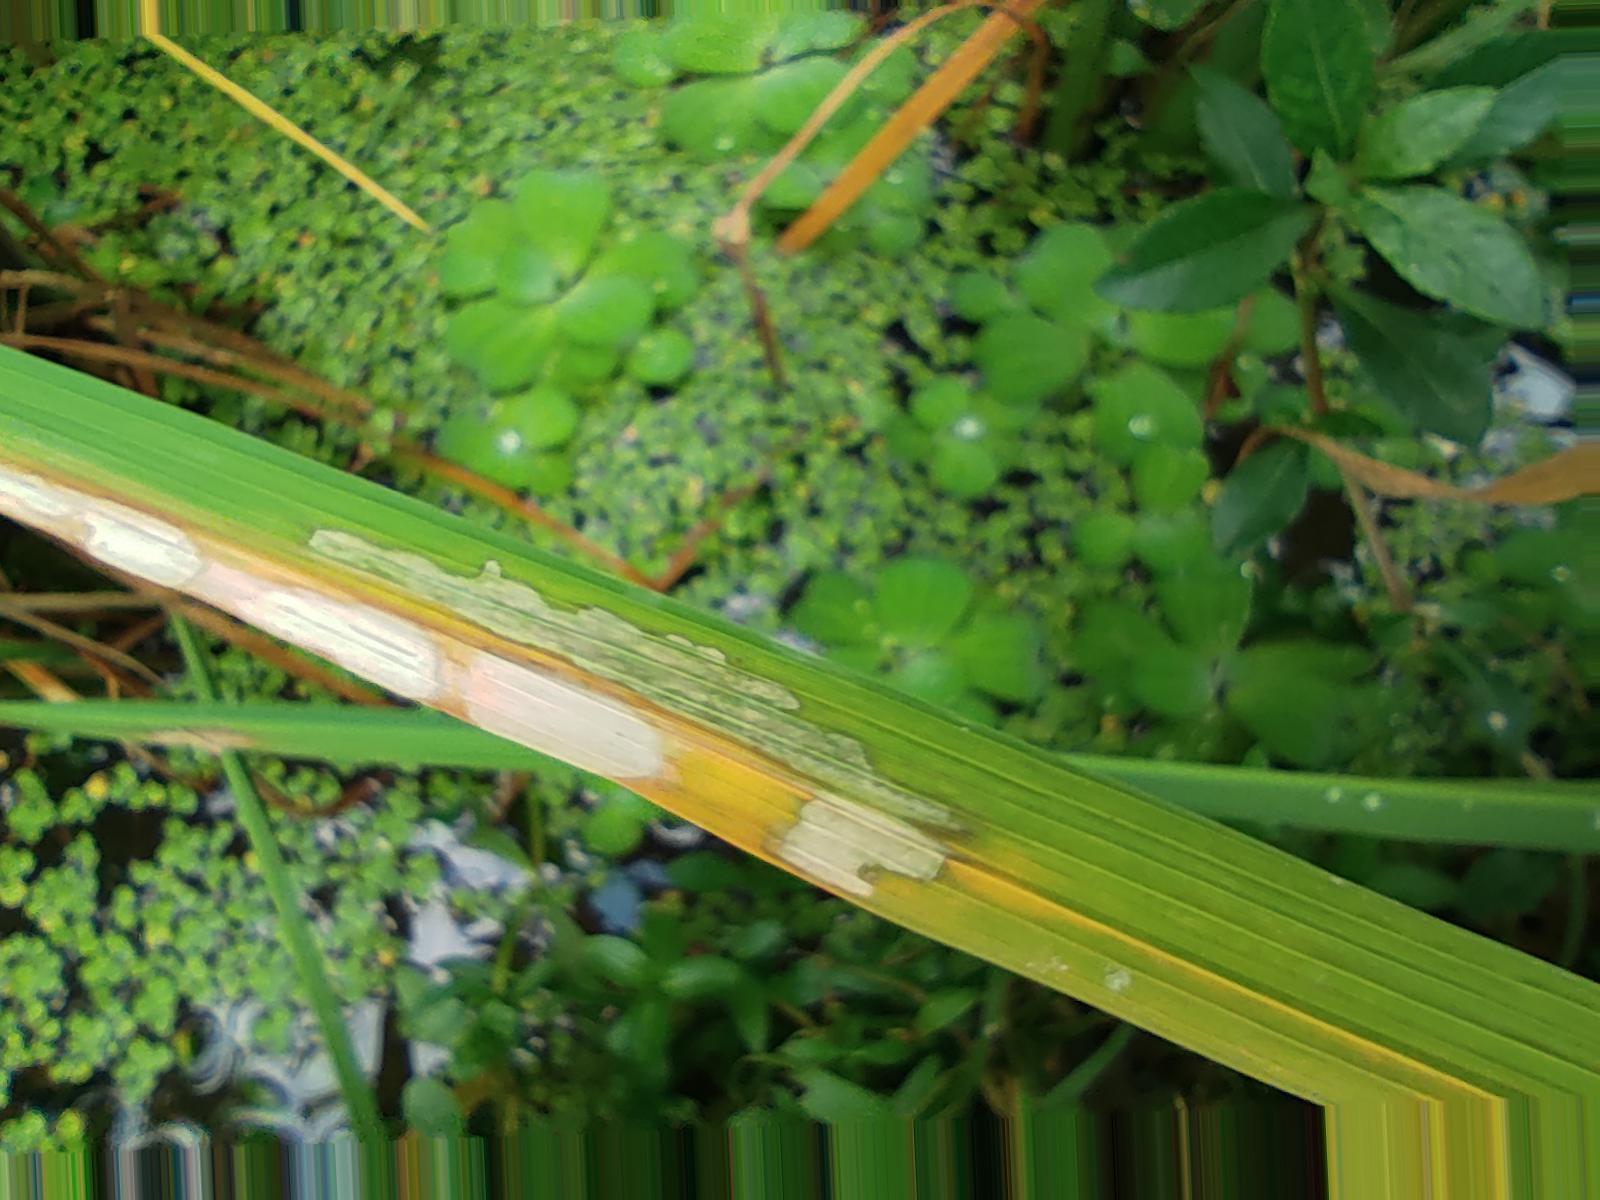
Nhãn: Bệnh Đốm Vằn ( Khô vằn ) ( Sheath Blight )